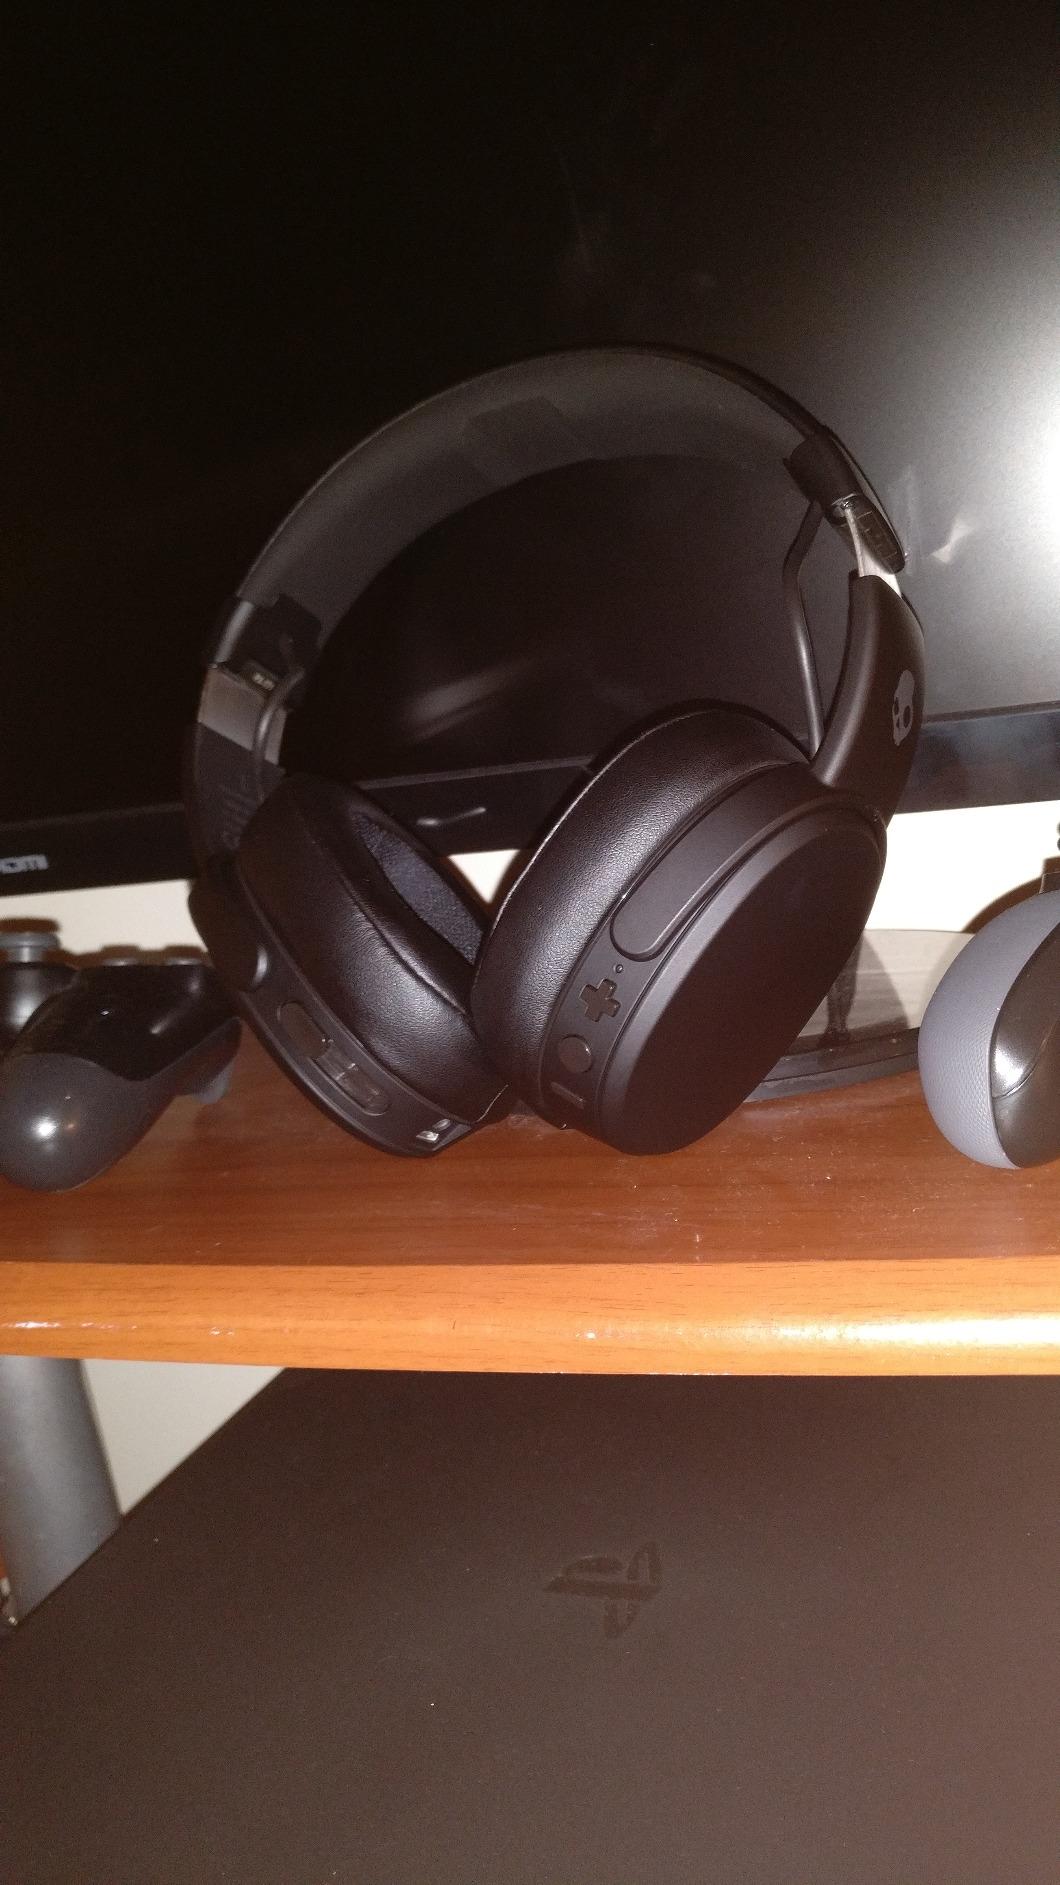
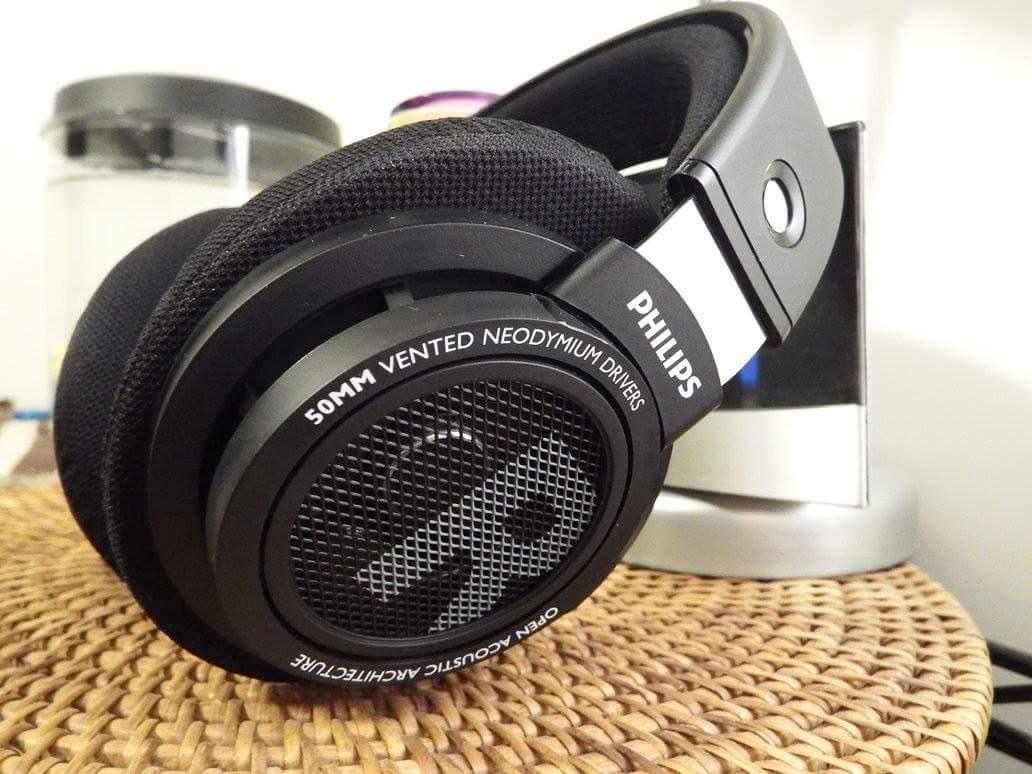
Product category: headphones
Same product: no